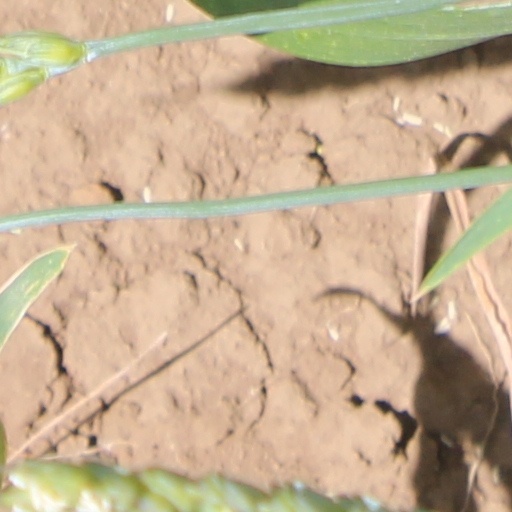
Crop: wheat